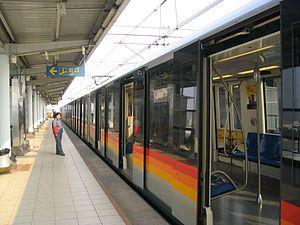
La ligne 5 du métro de Shanghai est une des douze lignes du réseau métropolitain de la ville de Shanghai, en Chine.